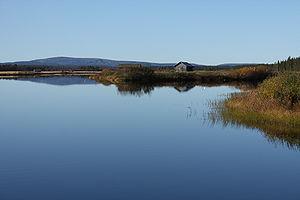
Des maisons du village de Suvanto sur les bords de la rivière Kitinen dans la municipalité de Pelkosenniemi, en Finlande. Suvanto est l'un des rares villages de la Laponie finnoise à ne pas avoir été détruit durant la seconde guerre mondiale. Italiano: Alcune case isolate del villaggio di Suvanto sulla sponda del fiume Kitinen, un affluente del Kemijoki. Suvanto si trova nel comune di Pelkosenniemi, in Finlandia, ed è uno dei pochi villaggi della Lapponia che non è andato distrutto nel corso della seconda guerra mondiale.